Leo Willis

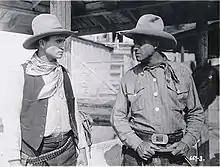
Still with Leo Willis and Roy Stewart in "The Silent Rider" (1918)

Leo Willis (January 5, 1890 – April 10, 1952) was an American actor who began his career in the silent era. He played mainly tough guys and comic villains, notably opposite Harold Lloyd, Charley Chase, and Laurel and Hardy at the Hal Roach Studios.